Platonia

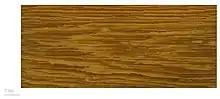
"P. insignis" wood

Platonia insignis, the sole species of the genus Platonia, is a tree of the family Clusiaceae native to South America in the humid forests of Brazil, Paraguay, parts of Colombia and northeast to Guyana; especially in Amazon Rainforest. Common names include bacuri (and numerous variant spellings thereof; bacurí, bacury, bakuri, pacuri, pakuri, pakouri, packoeri, pakoeri), maniballi, naranjillo and bacurizeiro.